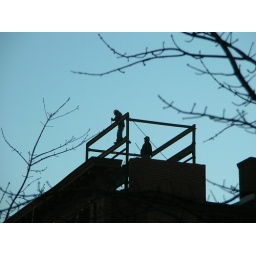
construction workers on a roof, with bare tree branches in the foreground